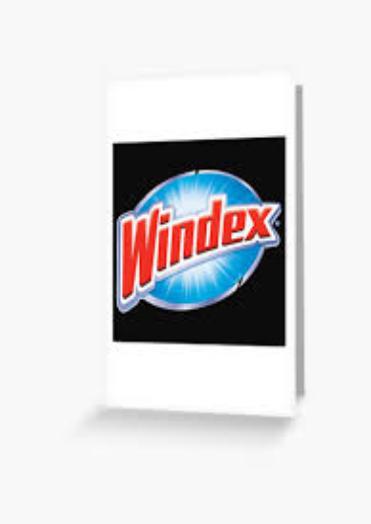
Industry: Necessities